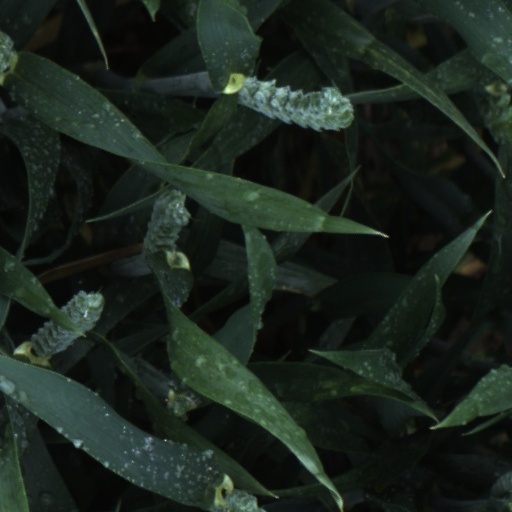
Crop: wheat